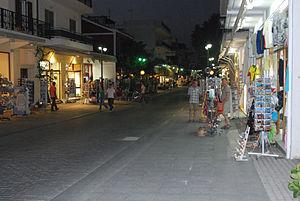
Rue à Olympie.